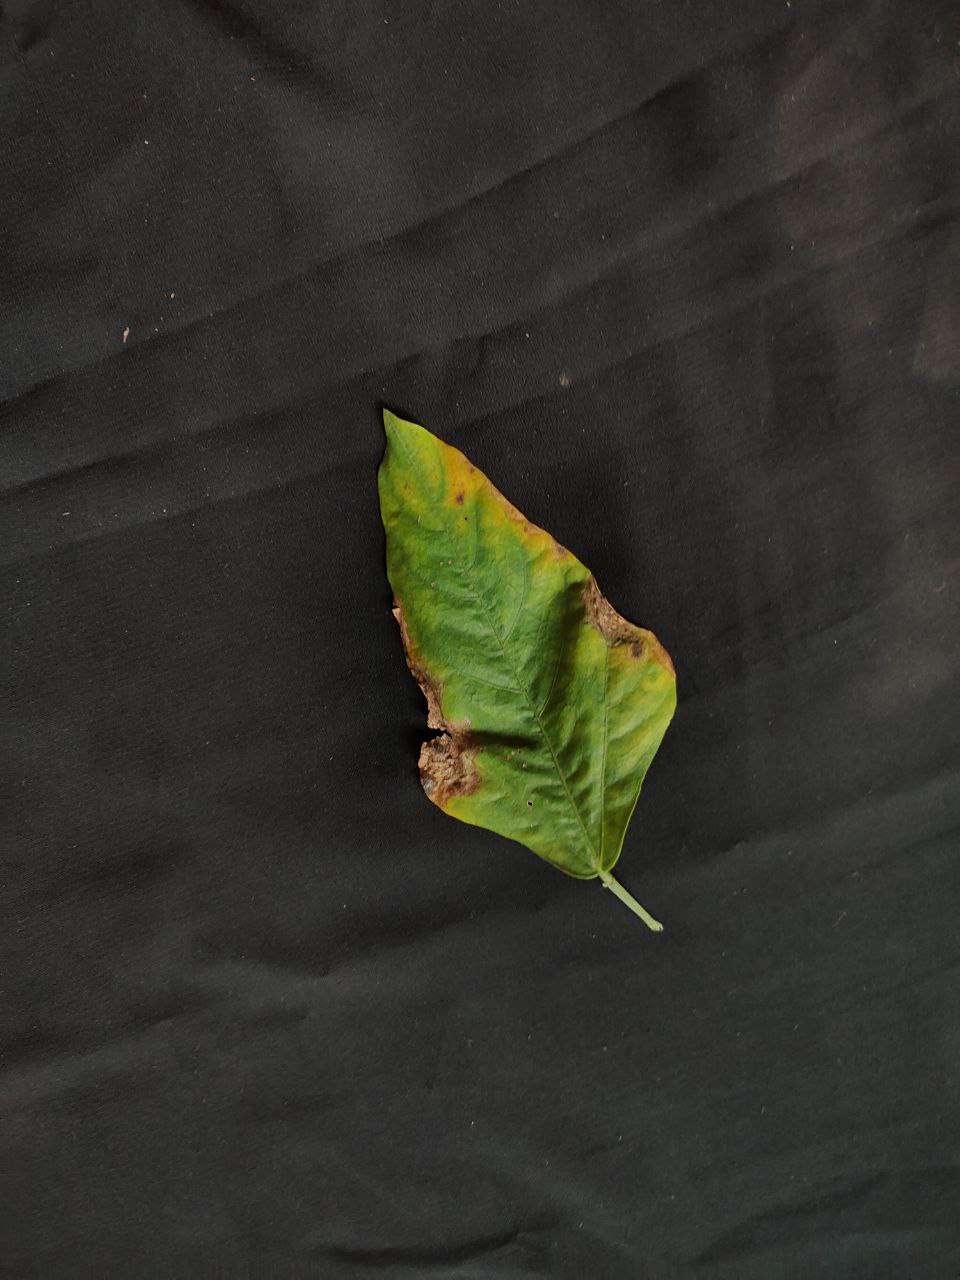
Crop: cowpea
Leaf condition: Bacterial wilt